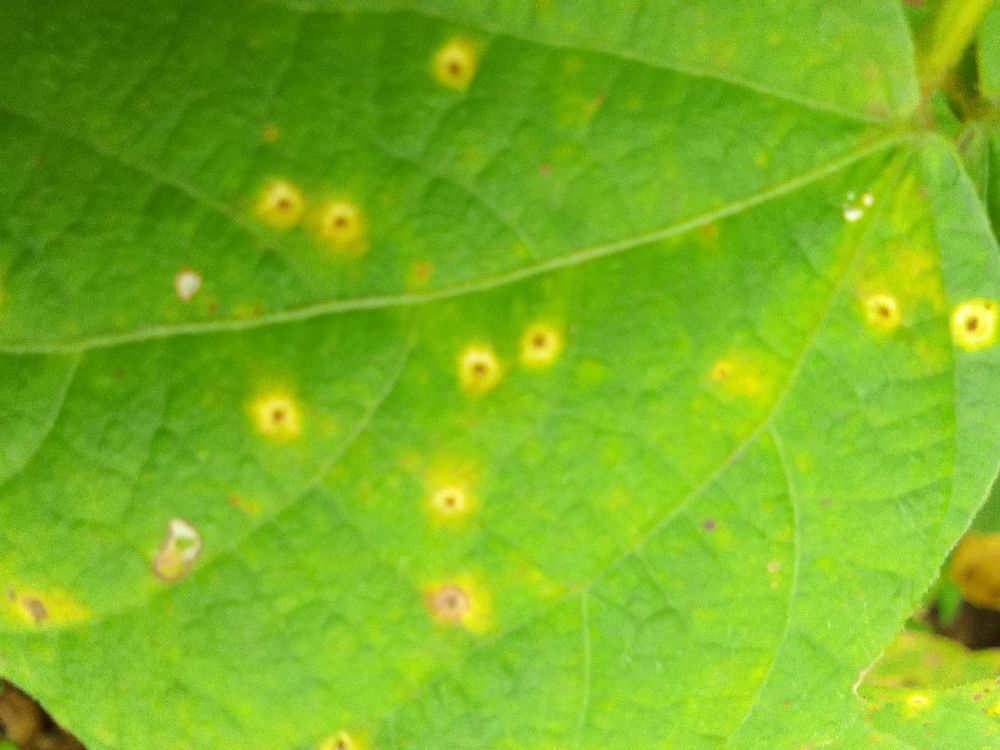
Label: rust